Ida Östenberg

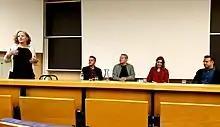
Ida Östenberg introducing a seminar on public outreach held at The University of Gothenburg in May 2019

Östenberg is a frequent contributor to "Svenska Dagbladet", writing principally on how ancient literature and culture can influence the modern world, including what can be learnt from experiences of the past, and other publications, bringing historical perspectives to modern discourse. In 2018, Östenberg received the (Great History Prize) for using historical perspectives in modern social and political debates through her academic and journalism work. The prize is Sweden's largest history prize and was awarded to Östenberg at an event at Sörmlands Museum.